King George V School, Hong Kong

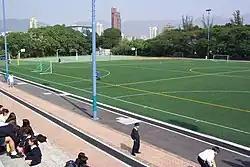
KGV School Field

KGV's artificially turfed field is ESF's multipurpose sports facility. It has markings for various sports, such as rugby, football (soccer), hockey, and also has a long & triple jump track running the perimeter of the field. The field itself is 100 metres long, and is flanked on its school side by a 100-metre-long sprint track and seating facilities for students.